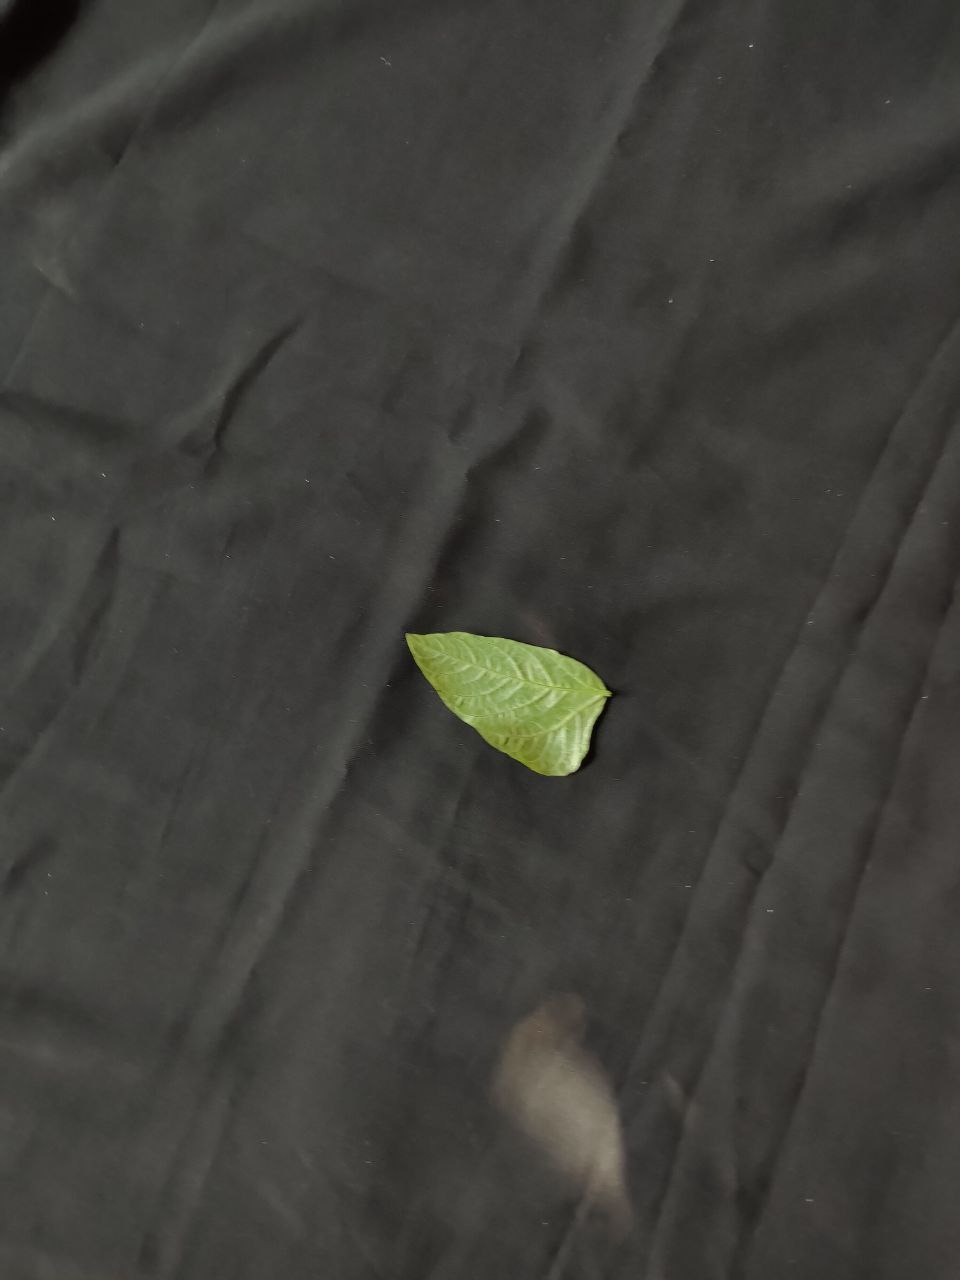
Crop: cowpea
Leaf condition: Mosaic Virus